Martin Pröll

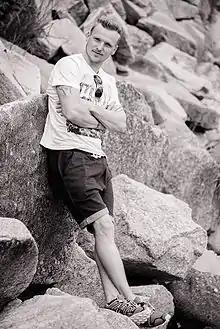
Martin Pröll

Martin Pröll (born 21 March 1981, in Freistadt) is an Austrian track and field athlete who mainly competes in the 3000 metres steeplechase.